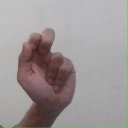
अक्षर: ढ